The Father (Strindberg play)

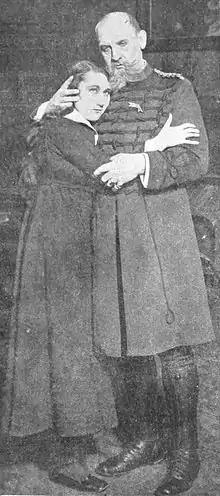
"The Father" at the Betty Nansen Teatret in Copenhagen in 1918. Peter Fjelstrup as The Captain and Thilda Fønss as Bertha.

The Father is a naturalistic tragedy by Swedish playwright August Strindberg, written in 1887. It is about the struggle between parents over the future of their child; resulting in the mother, using her cunning manipulative skills, subduing and finally destroying the father.